Bearskin

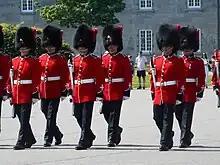
Black fur bearskins used by the Canadian Army includes a coloured plume.

Two units in Belgium use the bearskin cap, the Belgian Royal Escort of the Belgian Federal Police, and the Regiment Carabiniers Prins Boudewijn – Grenadiers of the Belgian Armed Forces Land Component.